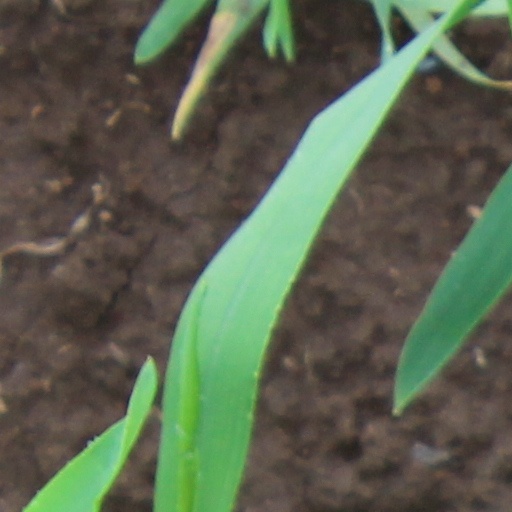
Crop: wheat